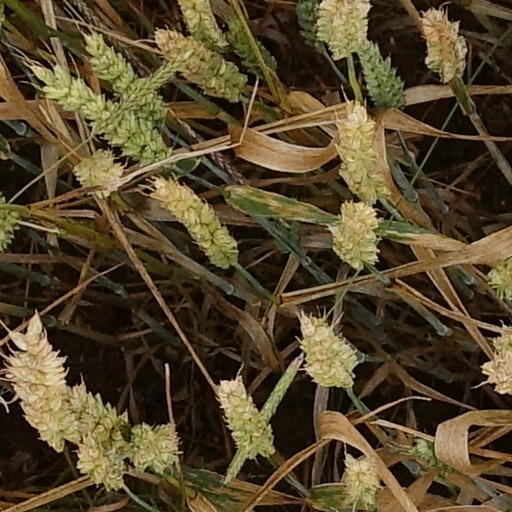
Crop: wheat